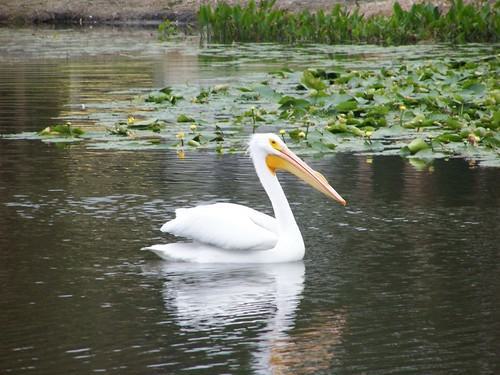
A photo of a white pelican